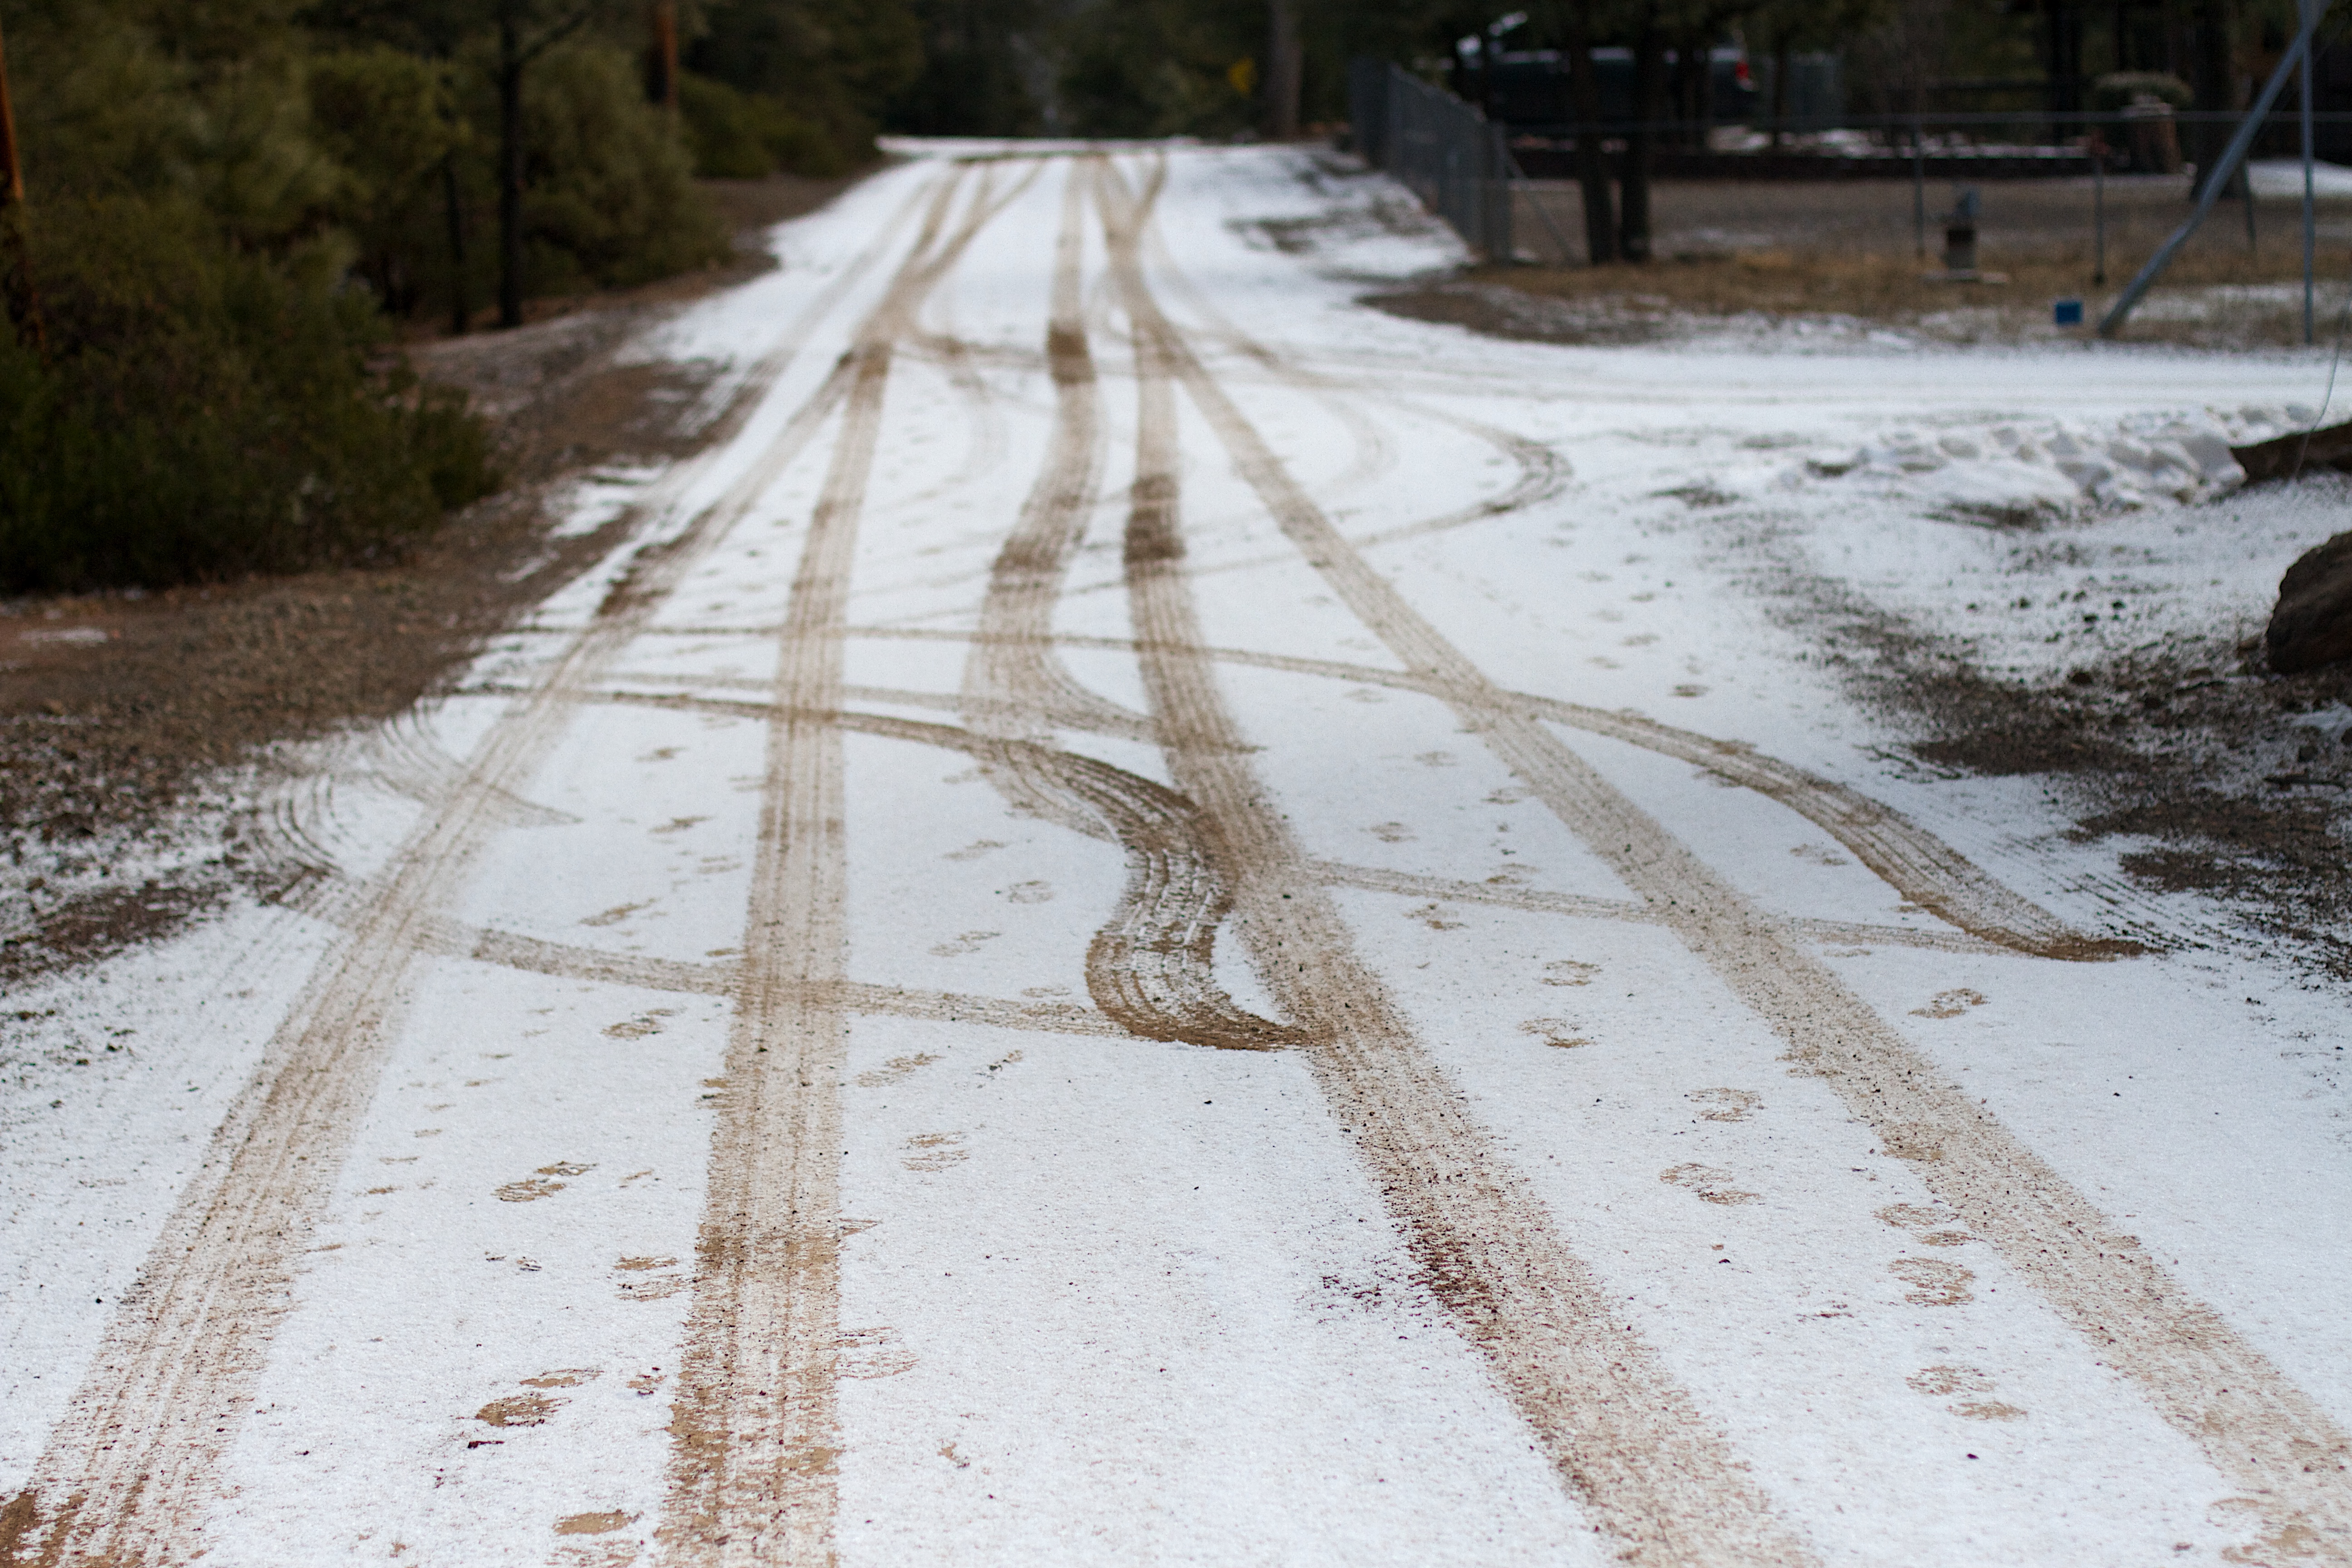
snow, winter, track, road, sidewalk, weather, lane, season, freezing, road surface